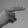
ASL letter: H